Israel Aharoni

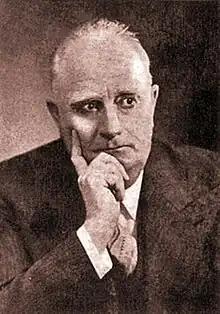
Israel Aharoni (1882–1946)

Israel Aharoni (1882–1946) was a zoologist in Ottoman and British Palestine widely known as the "first Hebrew zoologist."